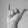
ASL letter: Y